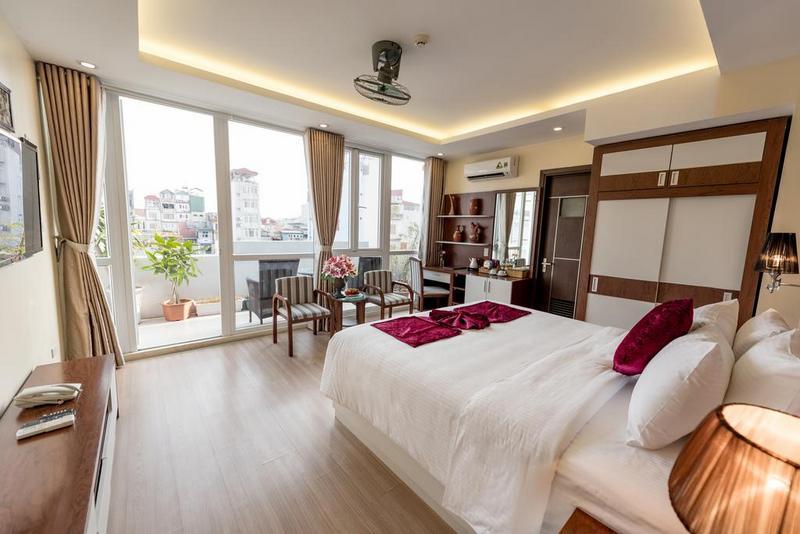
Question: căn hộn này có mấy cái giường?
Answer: có một cái giường